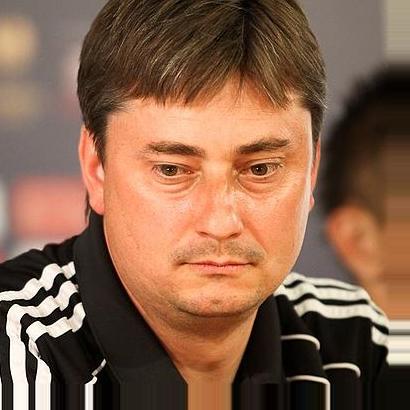
Age: 38